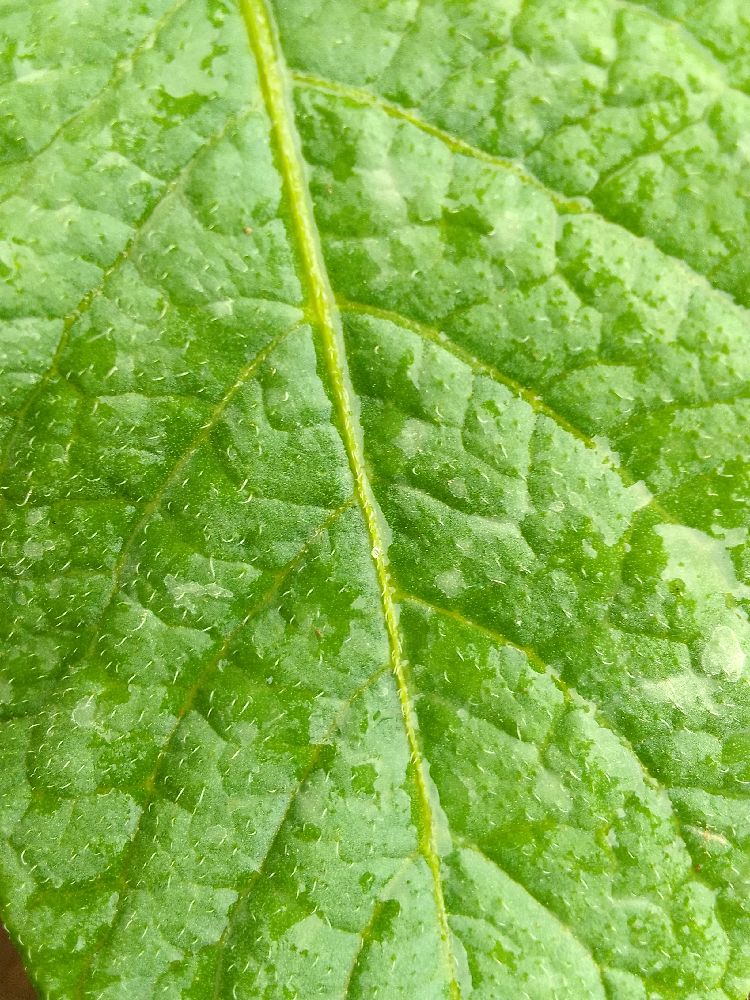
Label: Healthy